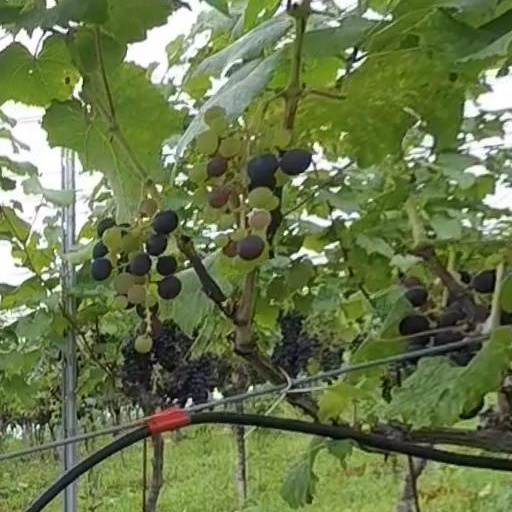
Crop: grape